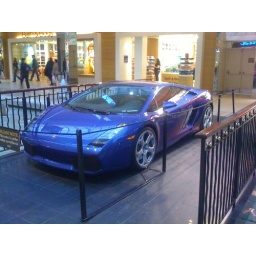
running through a mall to make it back to work in time stopped to take a picture of this car